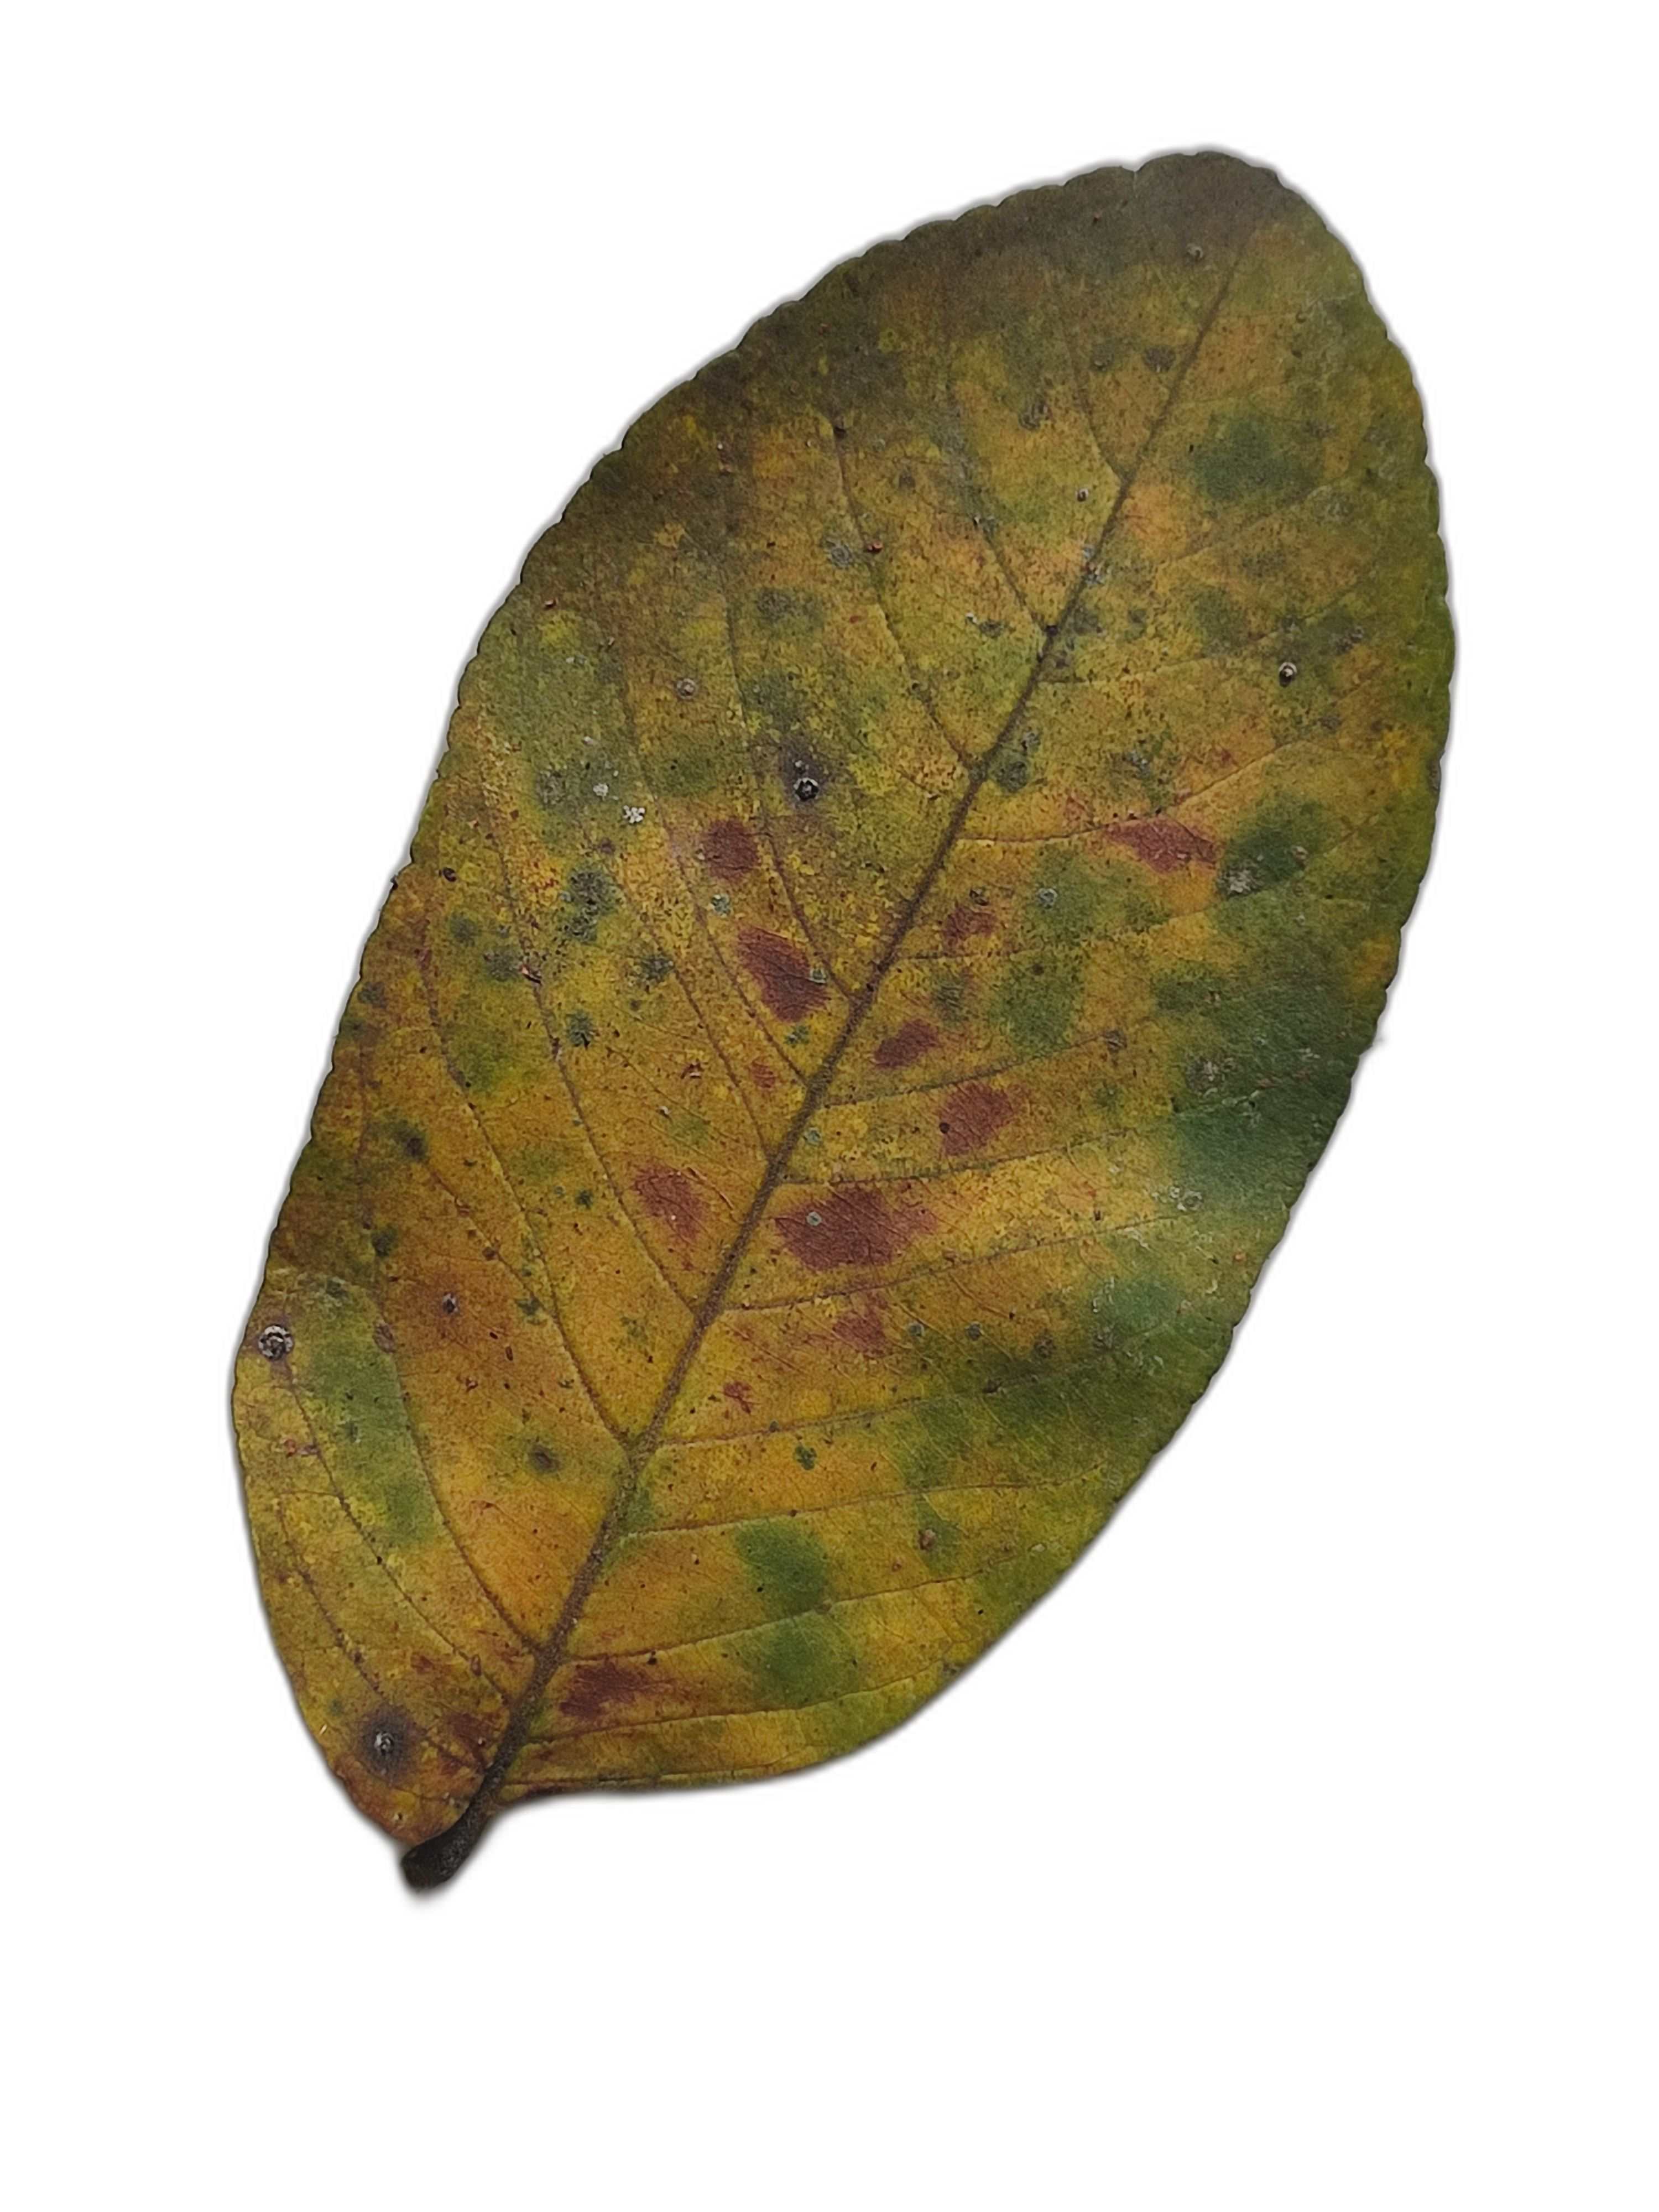
Plant part: leaf
Disease: Rust